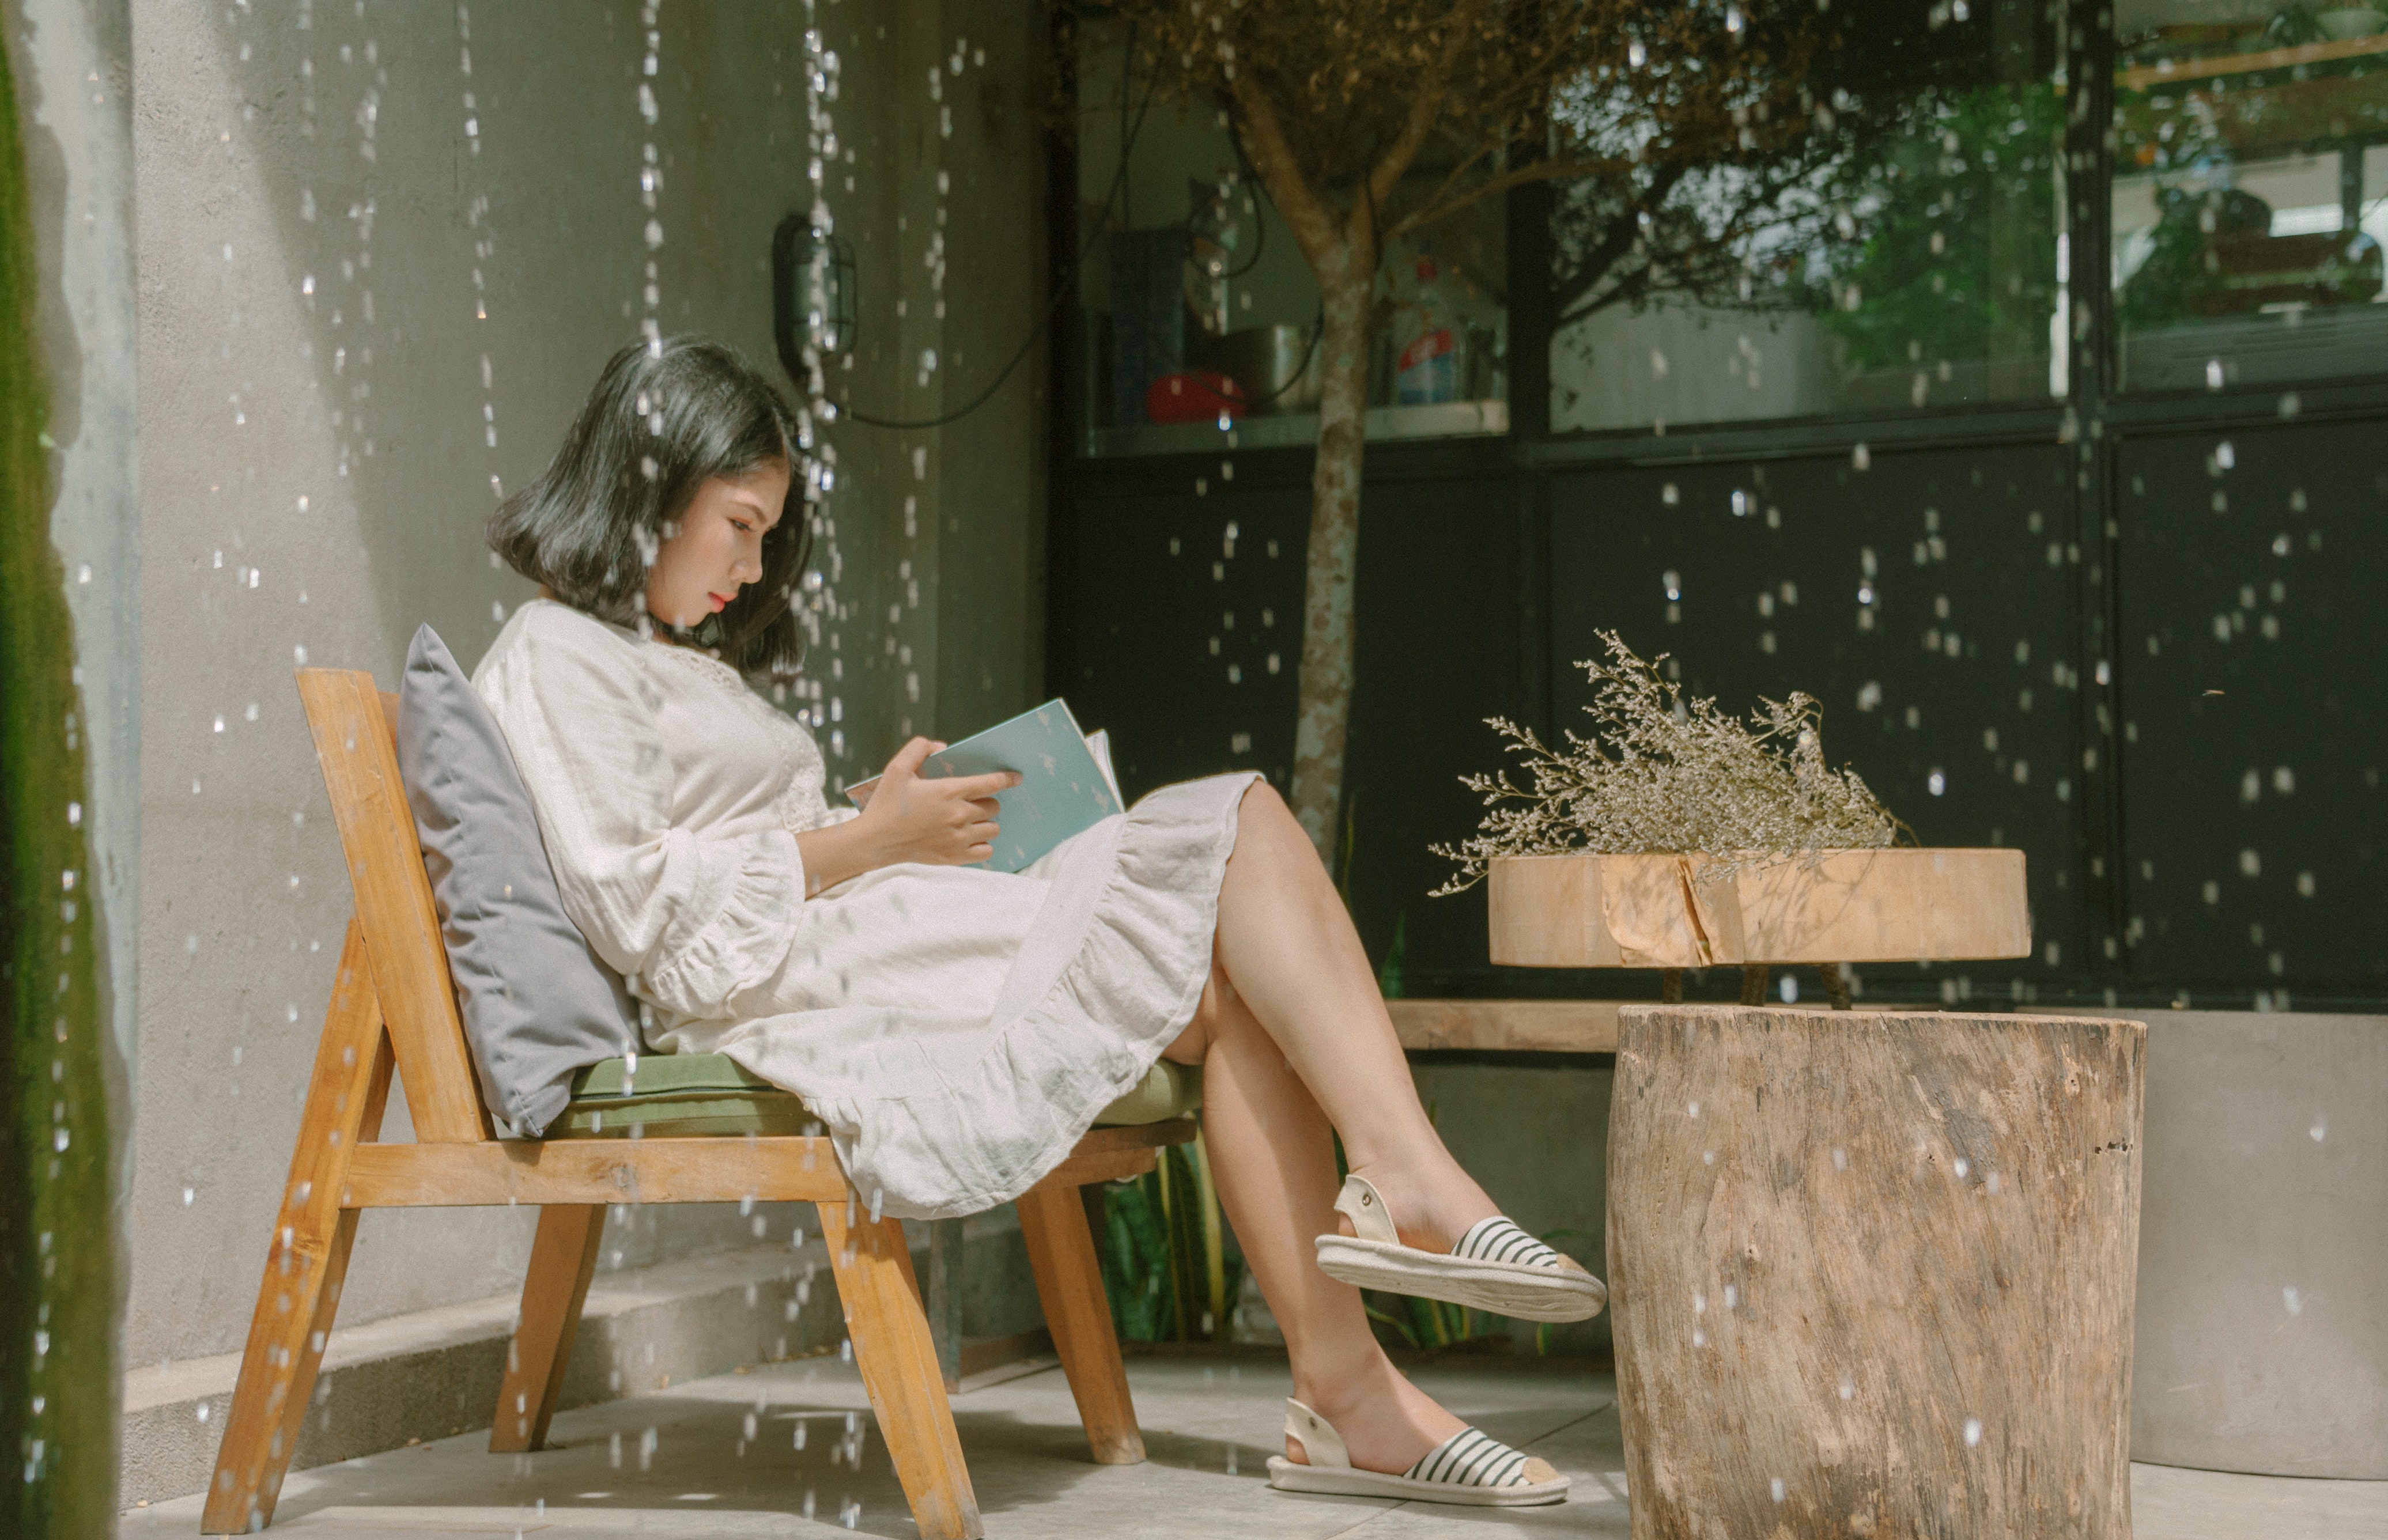
sitting, leg, adaptation, furniture, long hair, photography, shoe, leisure, human leg, chair